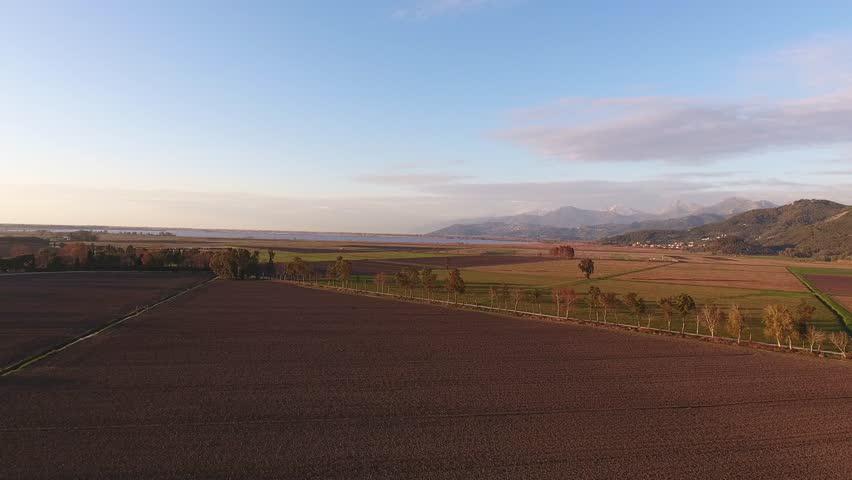
aerial shot , calm sea in the fall on the sunset , filmed with drone
Relation: Story